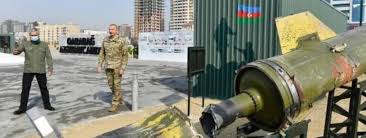
Label: Iskander